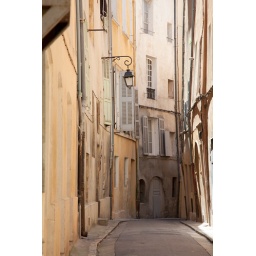
Old, narrow street with yellow and brown coloured houses, with some facades curved from old age, in Aix-en-Provence, France